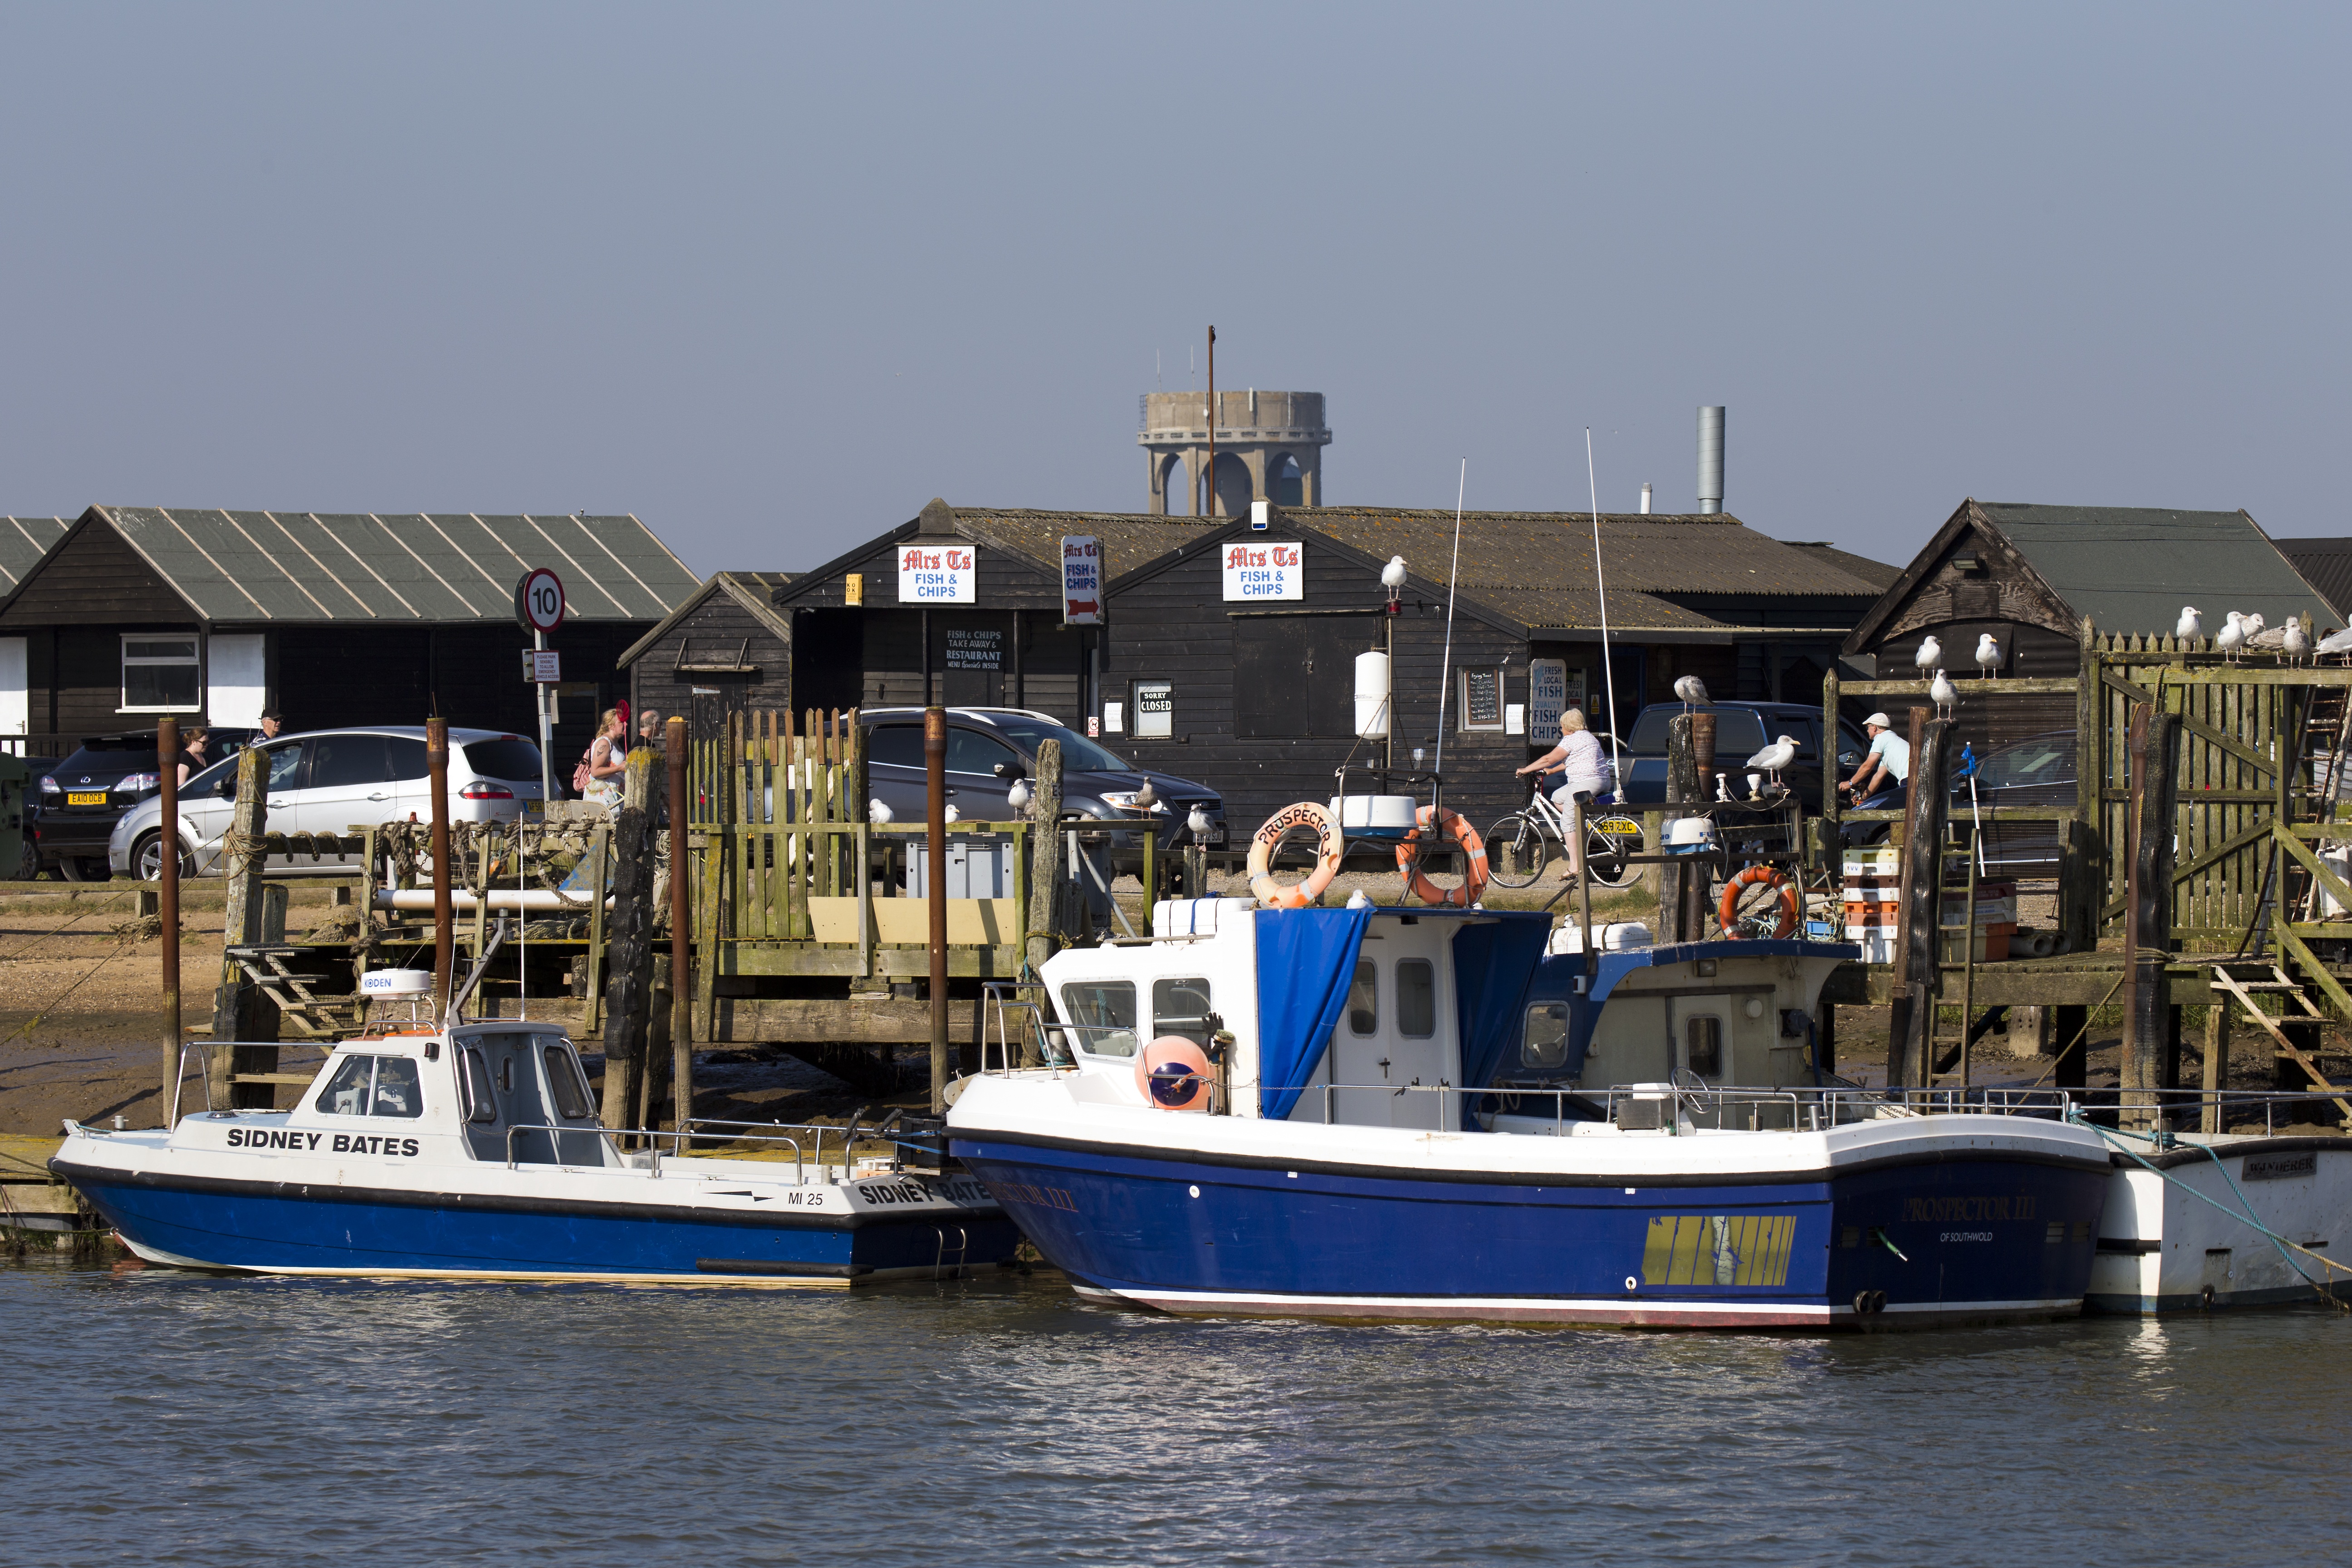
sea, coast, dock, boat, vehicle, harbor, marina, port, waterway, fishing boat, uk, ferry, boating, seabirds, watercraft, cyclists, suffolk, fishing vessel, pleasure boat, southwold harbour, wooden sheds, fish and chips caf